Edith Dickenson

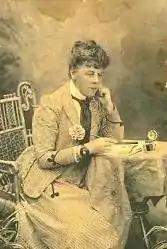

Edith Charlotte Musgrave Dickenson (1851–1903) was an English-born Australian journalist and a war correspondent during the Boer War in South Africa.